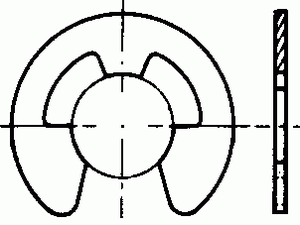
Anneau élastique type E
Les anneaux élastiques sont des composants d'assemblage mécanique généralement montés dans des gorges réalisées sur des portées cylindriques extérieures ou dans des alésages. Ils permettent de réaliser des arrêts axiaux, des rattrapages de jeu destinés à réduire le bruit de fonctionnement des mécanismes, etc. Les applications sont très nombreuses en mécanique générale et dans de très nombreux secteurs industriels : automobile, électroménager, machines de bureau, etc.